2022 National League play-off final

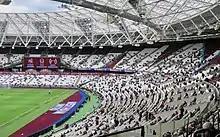
The match took place at London Stadium

The 2022 National League play-off final, known as the Vanarama National League Promotion Final for sponsorship reasons, was an association football match played on 5 June 2022 at the London Stadium between Solihull Moors and Grimsby Town. It determined the second and final team to gain promotion from the National League, English football's fifth tier, to EFL League Two. By finishing first in the 2021–22 National League, Stockport County gained automatic promotion to League Two, while the teams placed from second to seventh participated in the play-offs. The winners of the semi-finals competed for the final promotion spot for League Two. The losing play-off quarter-finalists were Notts County and FC Halifax Town. In the following round, Chesterfield and Wrexham were eliminated in the semi-finals.